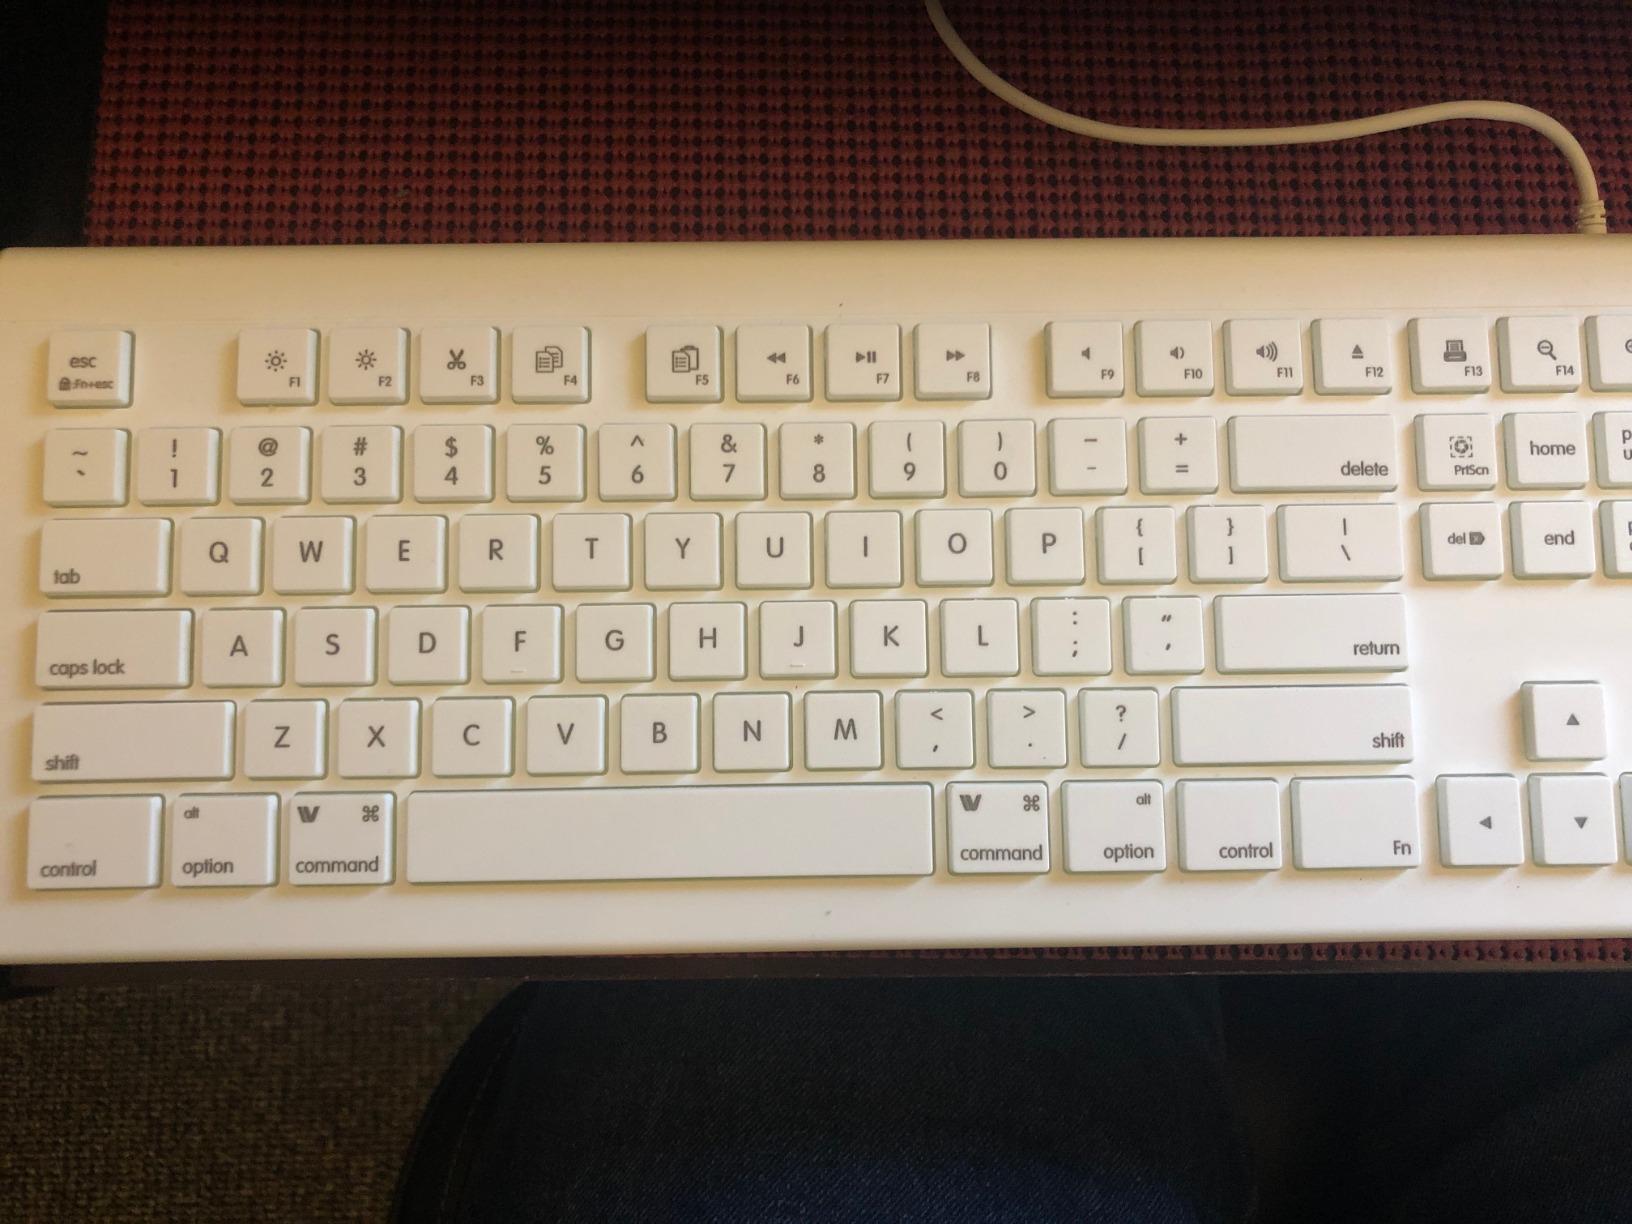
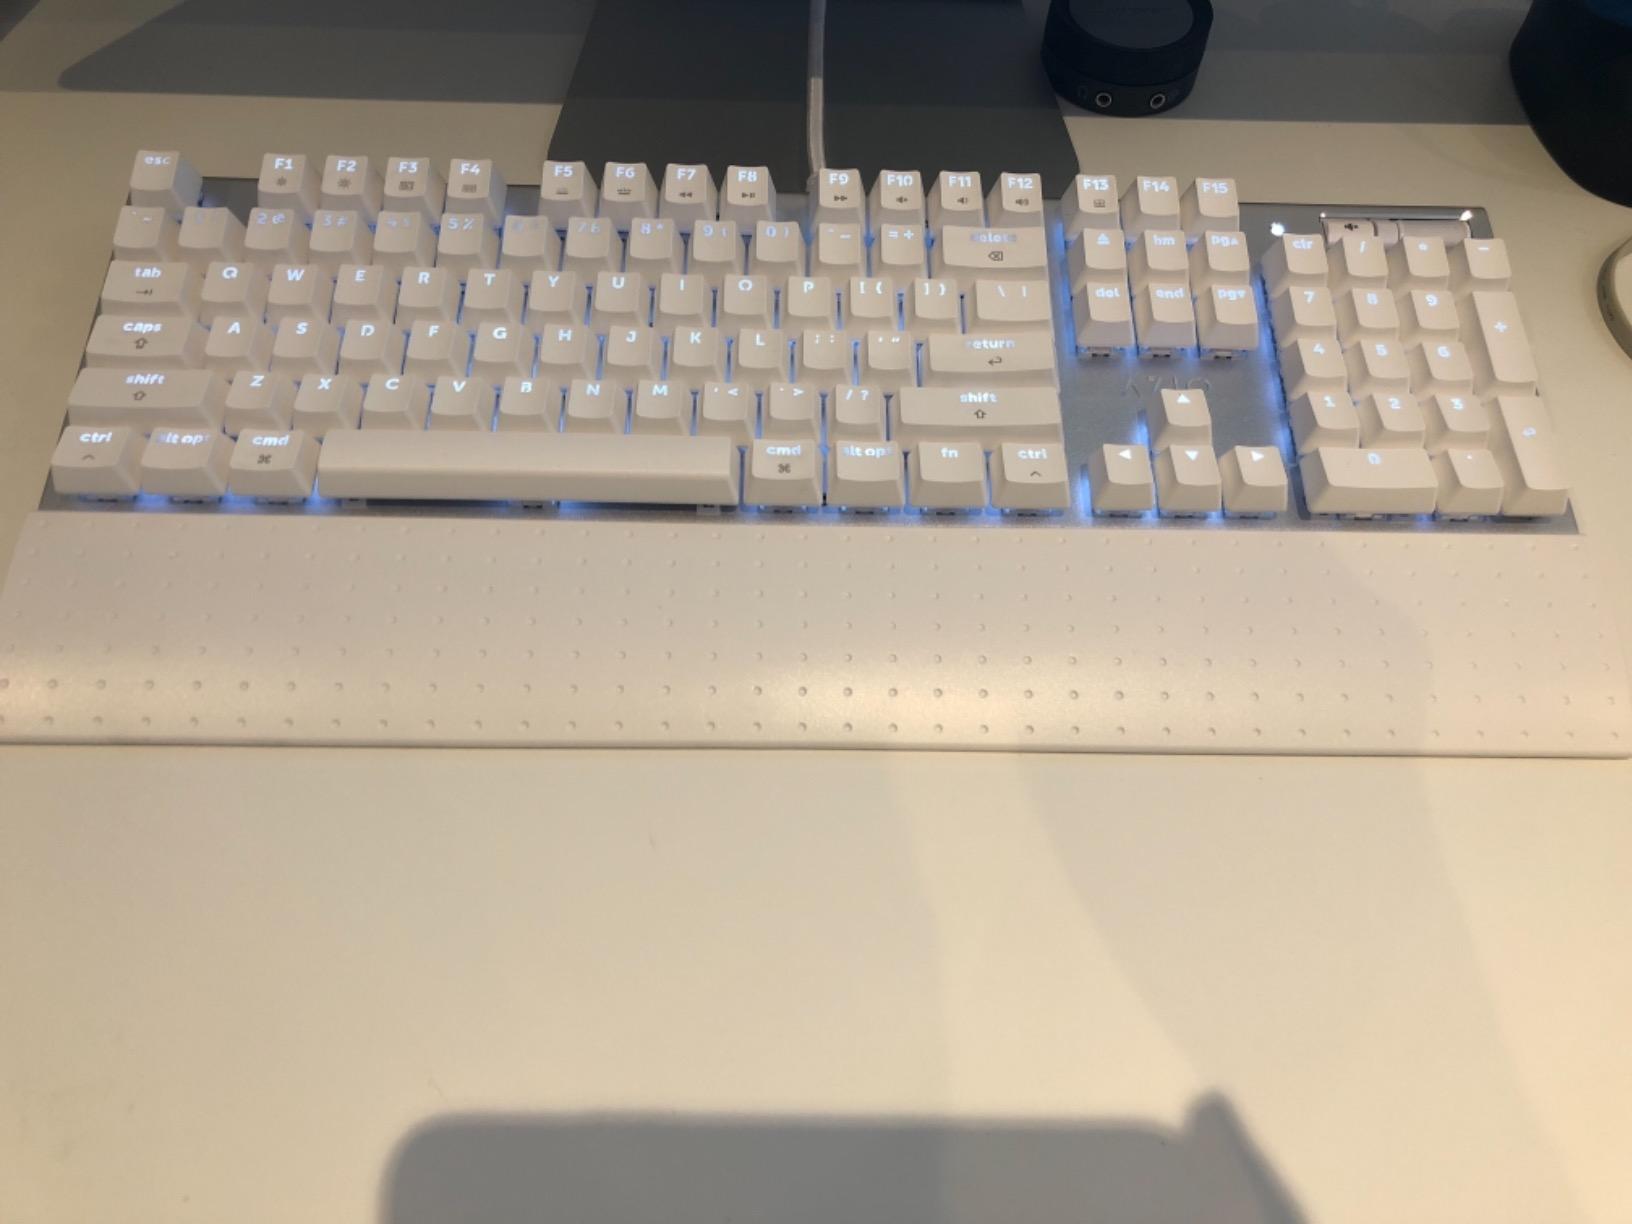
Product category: keyboard
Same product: no